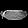
Label: Bag